Carlo Giuseppe Testore

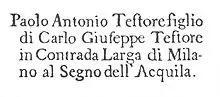
Violin label from Paolo Antonio Testore

Carlo Giuseppe Testore (c. 1665–1738) was an Italian luthier, who worked in his later life in Milan.